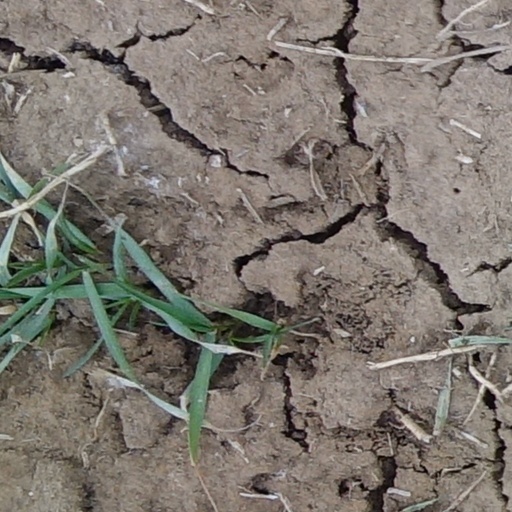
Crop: wheat